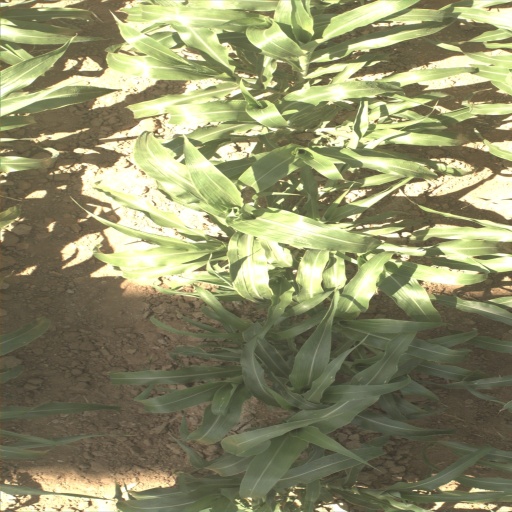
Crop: sorghum